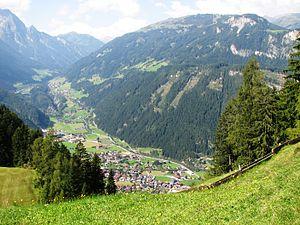
Le Zillertal est le nom d'une vallée située dans le Tyrol autrichien.